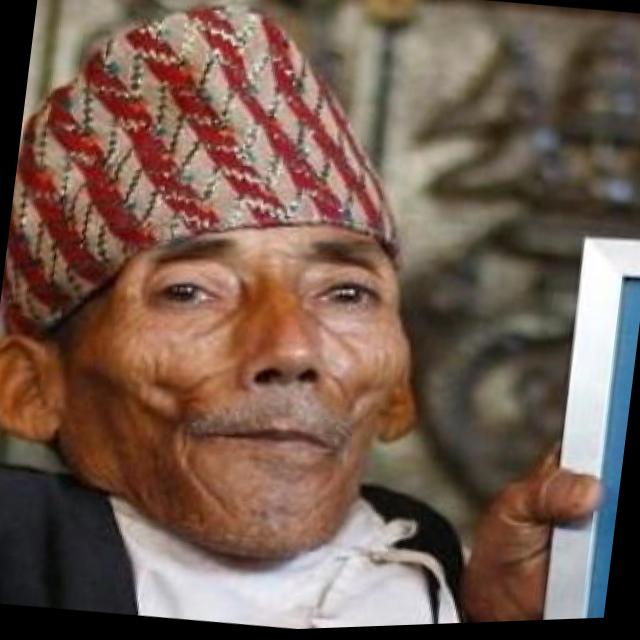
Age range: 65+